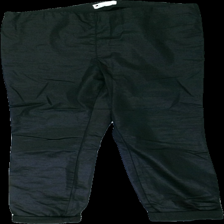
View: front
Type: Trousers
Category: Ladies
Brand: H&M
Colors: Black
Material: 100% polyester
Cut: Regular
Season: All
Price range: <50
Recommended usage: Export
Comment: crooked seam